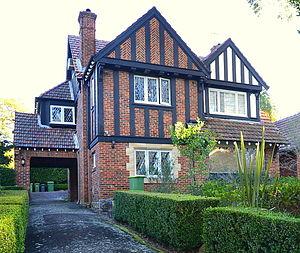
L'architecture de Sydney, la plus ancienne ville d'Australie, se caractérise par l'absence d'une architecture uniforme et par la juxtaposition des styles qui se sont succédé au cours des 200 ans d'histoire de la ville, depuis ses modestes débuts avec des matériaux locaux et le manque de financement jusqu'aux gratte-ciels modernes.